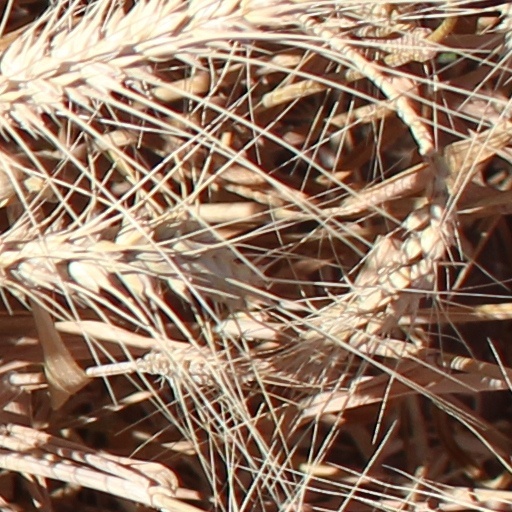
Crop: wheat